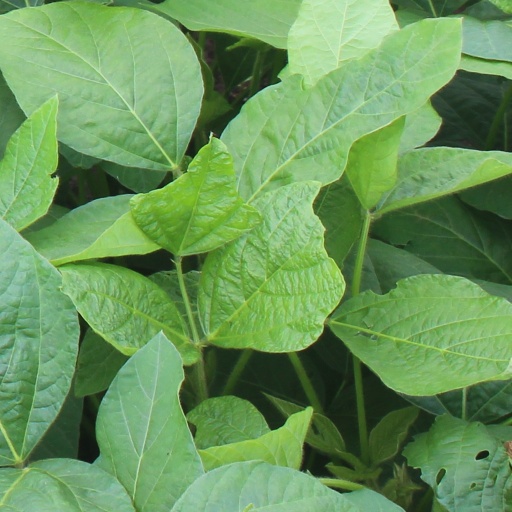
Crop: soybean